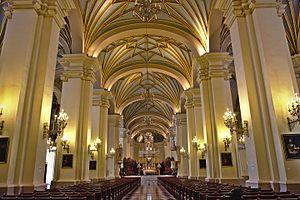
L'archidiocèse de Lima est une juridiction ecclésiastique de l'Église catholique du Pérou. C'est le siège de la province ecclésiastique de Lima avec sept diocèses suffragants : Callao, Carabayllo, Chosica, Huacho, Ica, Lurín, Yauyos et Cañete. Ce siège est l'un des plus anciens d'Amérique latine, puisqu'il a été érigé en 1541, comme diocèse, et en 1547, comme archidiocèse.
La cathédrale basilique de Lima est une cathédrale catholique située sur la Plaza Mayor du centre ville de Lima au Pérou. Sa construction initiale est contemporaine de la fondation de Lima en 1535, mais elle a ensuite connu de nombreuses phases d'agrandissement puis de reconstruction, notamment en raison des tremblements de terre qui l'on régulièrement détériorée. C'est ainsi que si elle a pris sa forme actuelle en 1625, les tours que nous lui connaissons n'ont été achevées qu'en 1797.